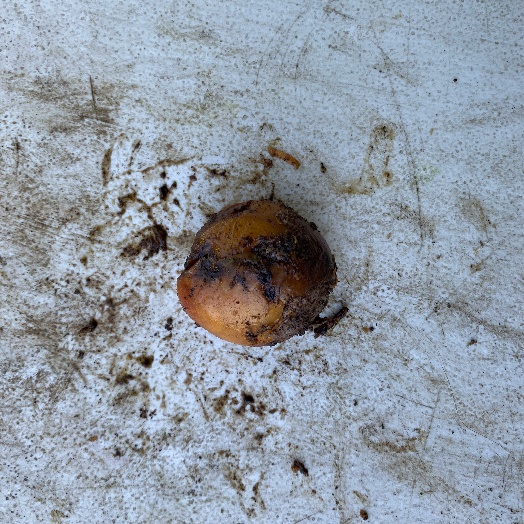
Label: Food Organics